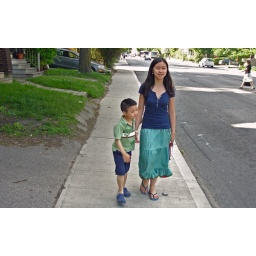
On the sidewalk near the house